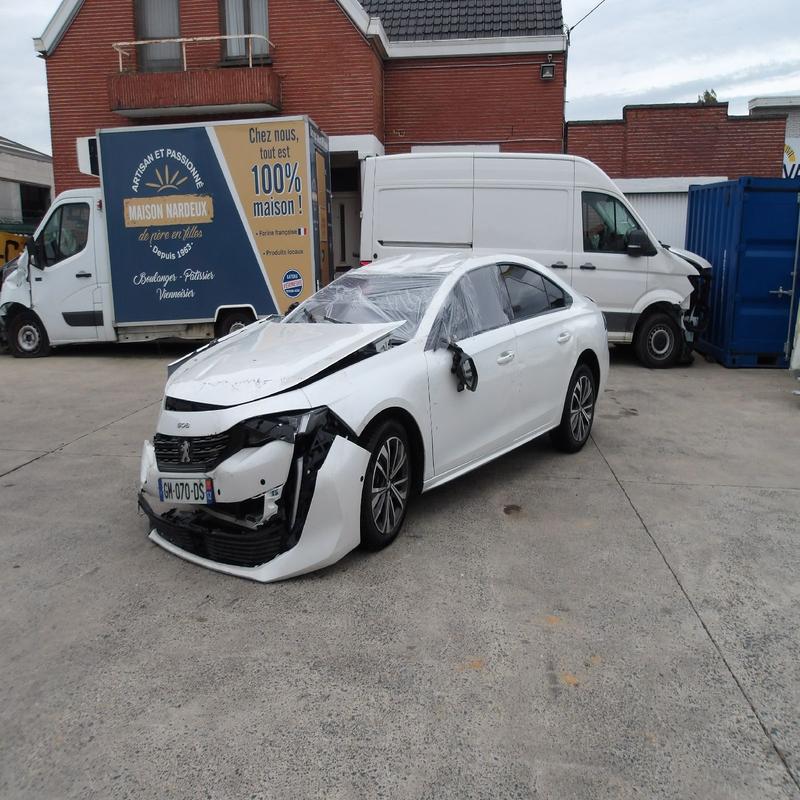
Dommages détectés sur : plaque d'immatriculation avant, pare-choc avant, feu avant droit, feu avant gauche, capot, porte avant gauche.
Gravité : majeur